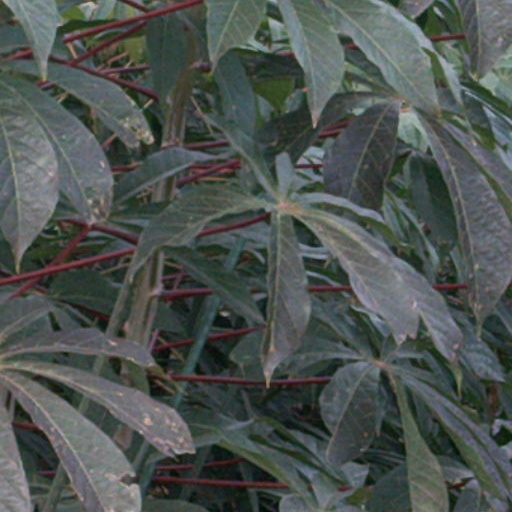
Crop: cassava